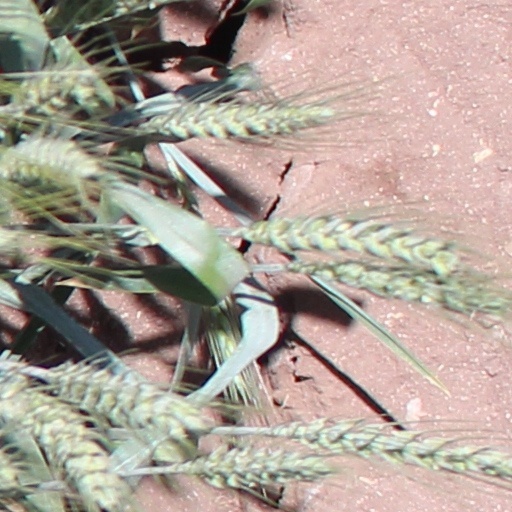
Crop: wheat